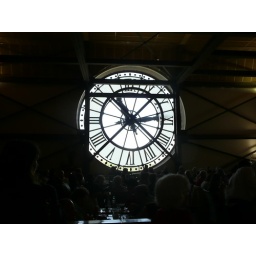
clock tower in the cafe